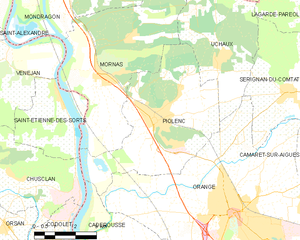
Carte des communes françaises Piolenc